Maria Elena Bottazzi

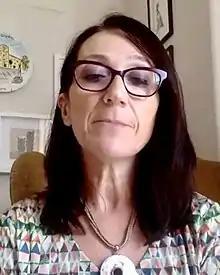
Bottazzi in 2020

Maria Elena Bottazzi is an American microbiologist. she is associate dean of the National School of Tropical Medicine at Baylor College of Medicine, as well as Distinguished Professor of Biology at Baylor University, Waco, Texas. She is editor-in-chief of Springer's "Current Tropical Medicine Reports". She and Peter Hotez led the team that designed COVID-19 vaccine Corbevax.